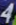
Number: 4